Paeroa railway station

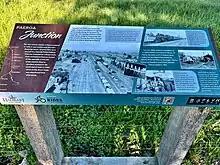
Paeroa 1925 station

The first station was opened on 20 December 1895 by the local MP and Railways Minister, Alfred Cadman, when the line was extended from Te Aroha. It was at the north end of the main street, between Belmont Road and Railway Street.